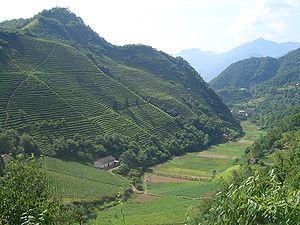
Le district forestier de Shennongjia est une subdivision administrative de la province du Hubei en Chine. Il est administré directement par la province et correspond à l'unique district forestier dans l'administration territoriale en Chine.